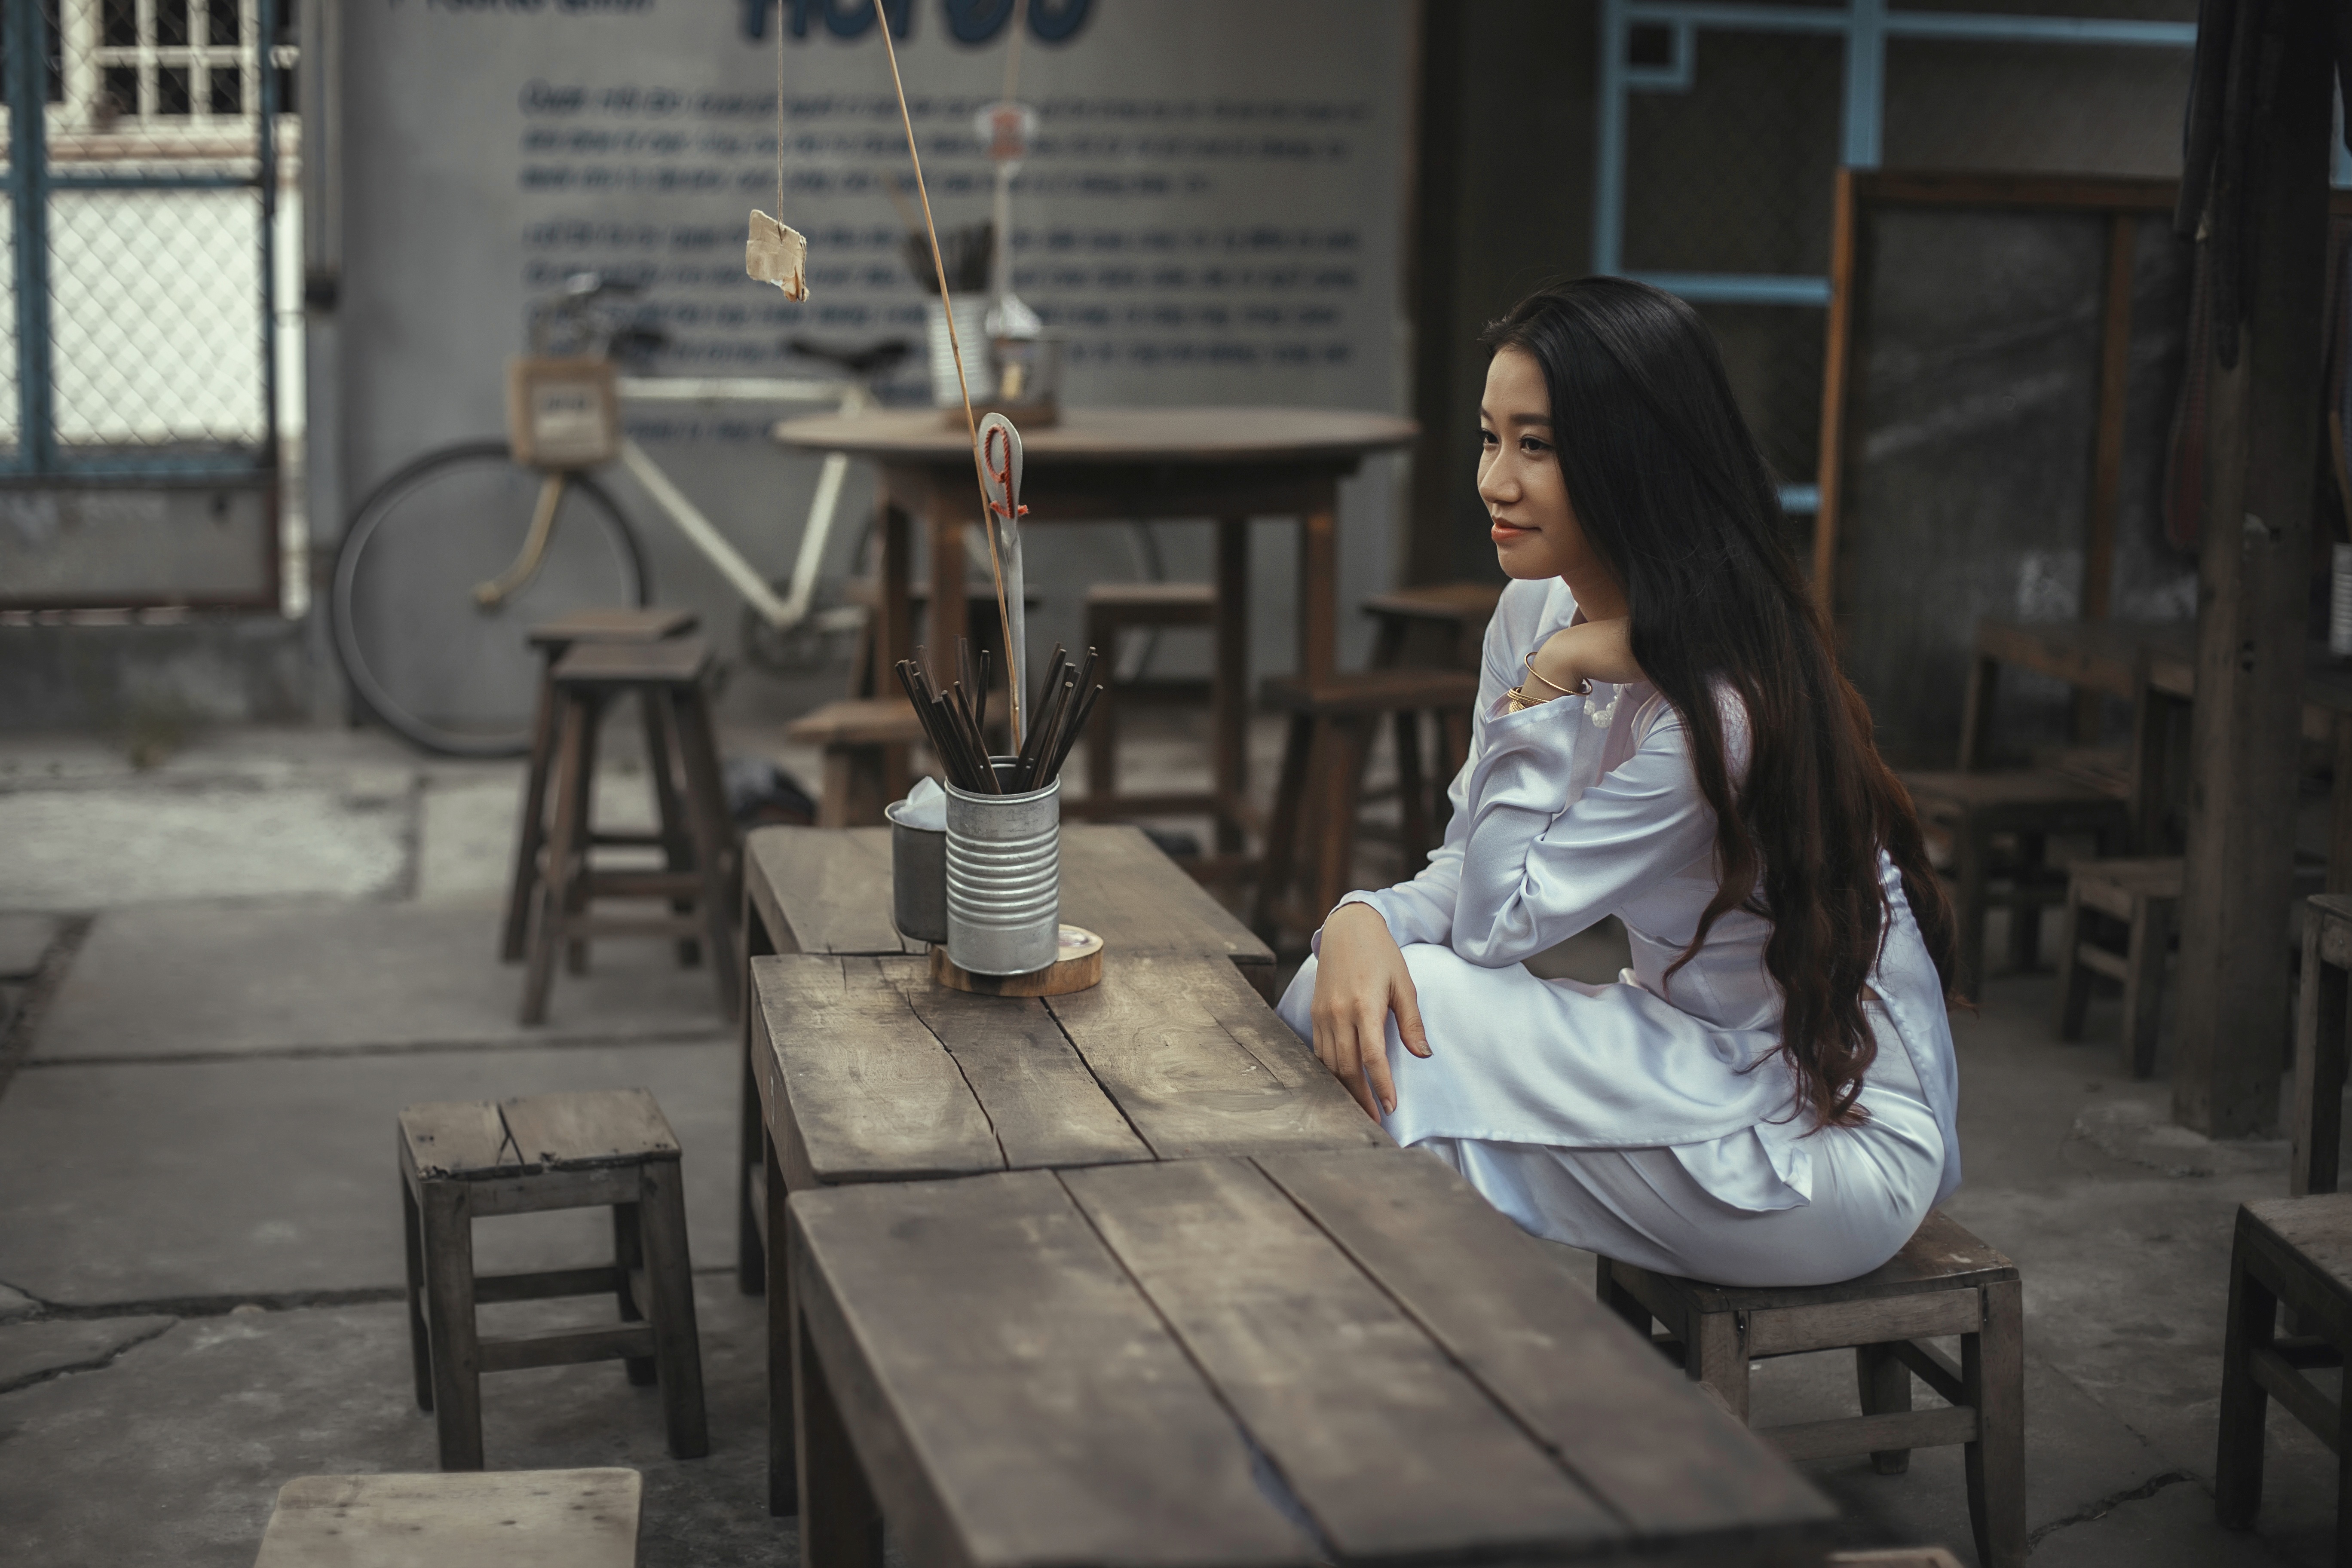
screenshot, human positions